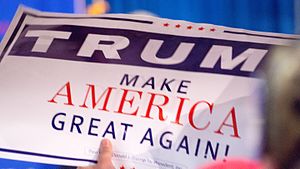
Catchphrase
Under valgkampen ved Præsidentvalget i USA 2016 benyttede den republikanske kandidat, Donald Trump bl.a. "Make America Great Again!" som catchphrase
"En catchphrase er et udtryk, der bliver gentaget mange gange. De stammer ofte fra populærkultur og kunst og spredes typisk gennem en blanding af massemedier og ved mund-til-mund. Nogle er blevet ""varemærker"" eller ""signaturer"" for den person, fraser stammer fra, og de kan gøre at skuespillere bliver typecastet til bestemte roller.